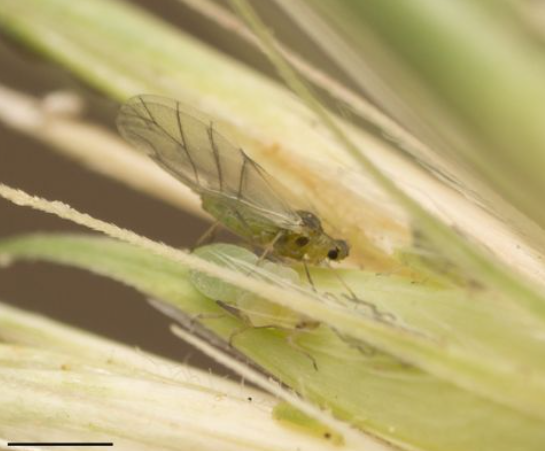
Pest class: russian_wheat_aphid